Springfield, Walworth County, Wisconsin

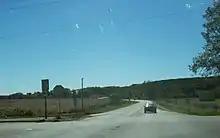
West terminus of Hwy 36 from Hwy 120 in Springfield

Springfield was a stop on the Racine & Southwestern branch line of the Chicago, Milwaukee, St. Paul and Pacific Railroad, better known as the Milwaukee Road. In its 1980 bankruptcy, the Milwaukee Road disposed of the Southwestern Line.